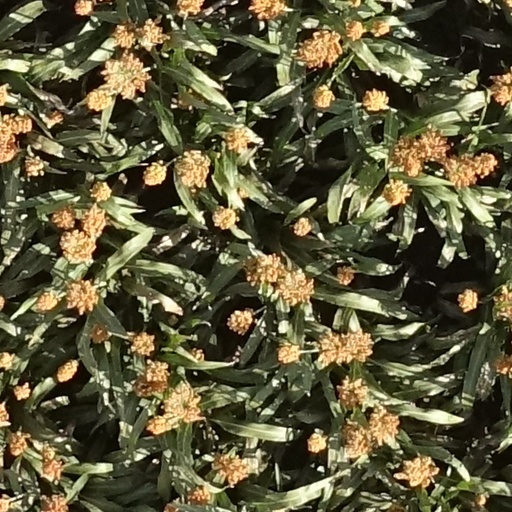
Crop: sorghum